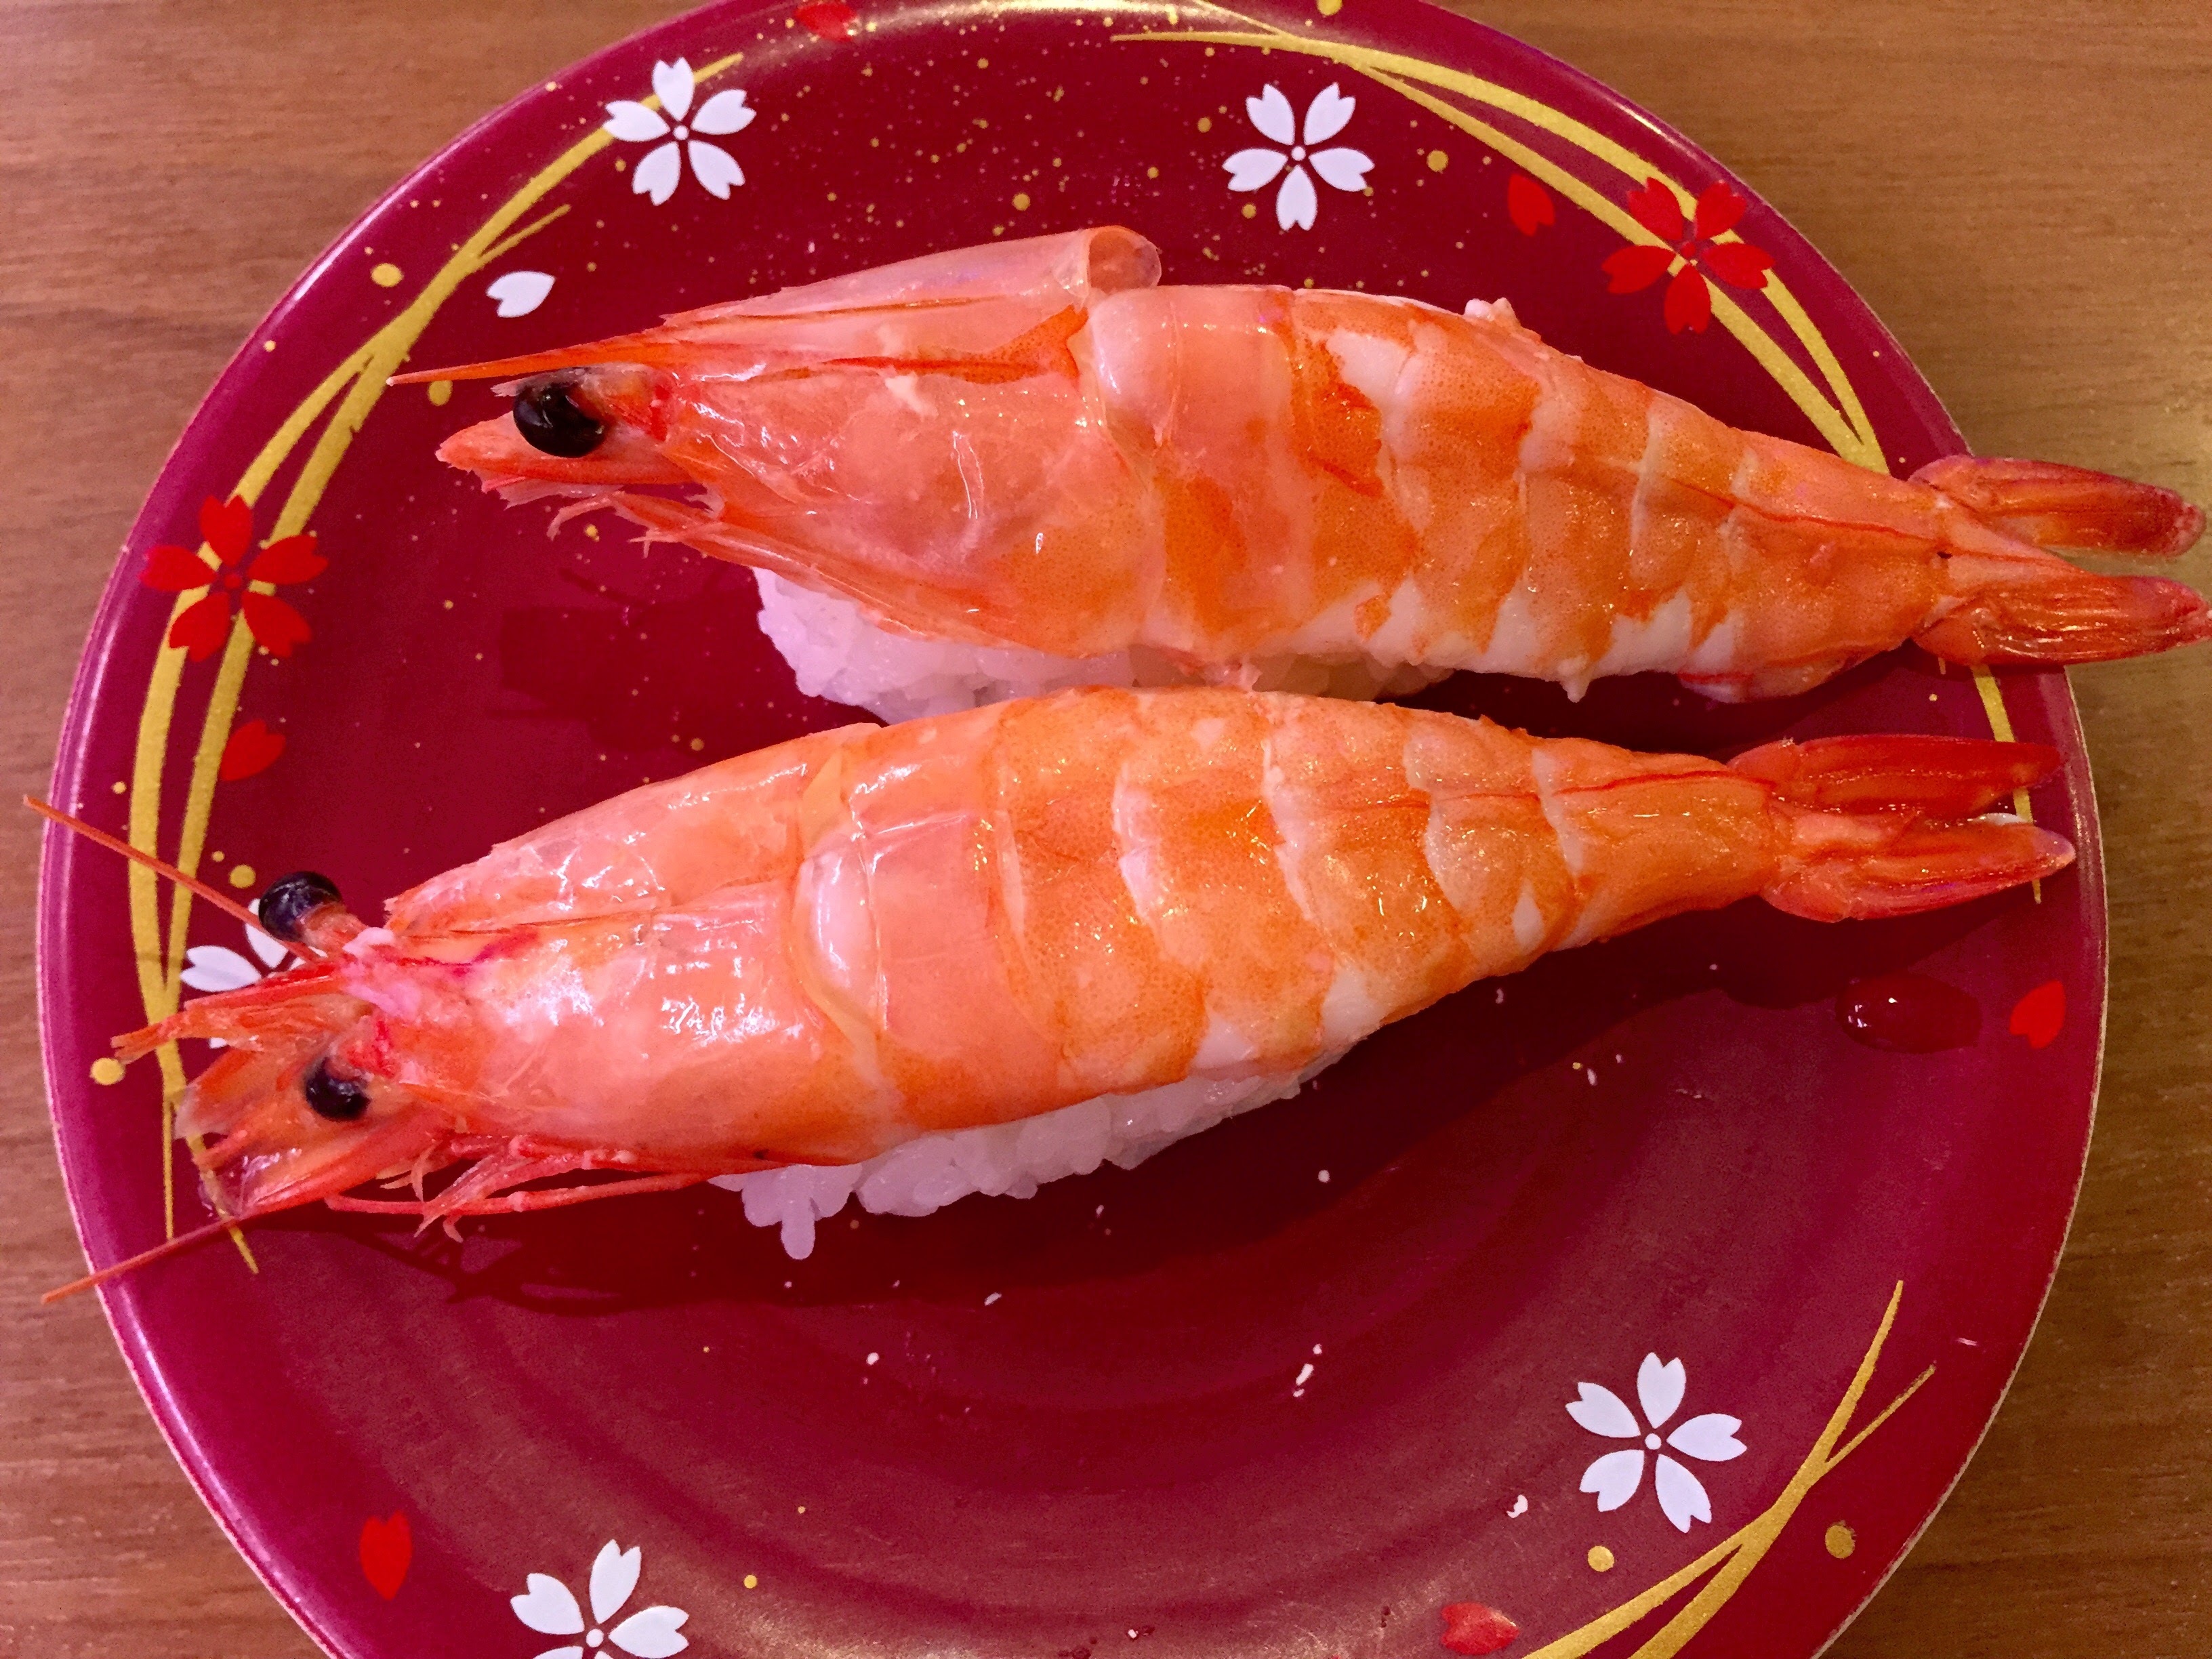
dish, food, seafood, fish, japan, gourmet, cuisine, delicious, rice, invertebrate, shrimp, crustacean, sushi, sashimi, japanese, japanese food, king crab, unagi, japanese cuisine, decapoda, animal source foods, caridean shrimp, dendrobranchiata